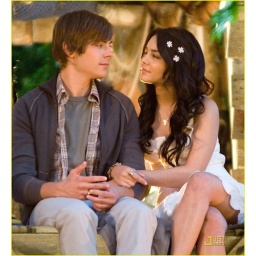
Troy and Gabriella in his tree house